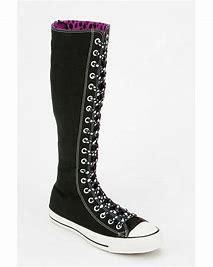
Brand: Converse
Model: 100